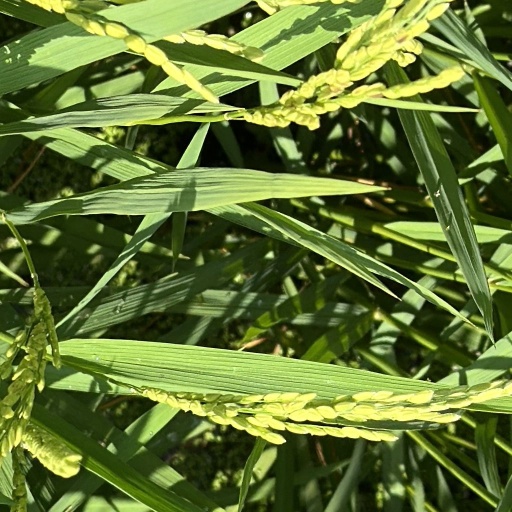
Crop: rice